Christy Clark

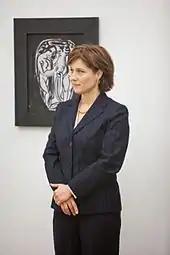
BC Liberal Party leadership candidate Christy Clark at a Vancouver arts and community centre

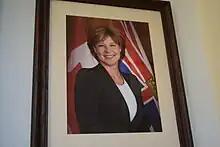
Clark's portrait at the British Columbia Legislative Buildings

On December 8, 2010, Clark officially announced her intent to seek the leadership of the BC Liberal Party. While Clark had long been touted as a potential successor to BC Premier Gordon Campbell, she often claimed she had no further interest in a political career. Public polling conducted prior to and after the announcement of her candidacy showed that Clark was the frontrunner to succeed Campbell as leader of the BC Liberals and premier. Clark launched her leadership bid saying she wanted a "family-first agenda". During the campaign she tried to cast herself as an outsider from the current caucus, and as the only candidate who could provide the change voters were looking for. Clark's policy proposals included observing a provincial Family Day in February, establishing an Office of the Municipal Auditor General to monitor local government taxation, and to provide a more open government by holding 12 town hall meetings a year to hear from residents. Regarding the controversial Harmonized Sales Tax (HST), she campaigned early on to cancel the referendum scheduled for September 2011. She suggested a free vote in the legislature by MLAs, believing the HST referendum has little chance of success. "Let our MLAs do their jobs and let our MLAs vote down the HST. Do it by March 31 and get it over with and get on with life in BC", Clark told a crowd of about 40 in Pitt Meadows. However, she eventually decided to continue with the planned referendum.